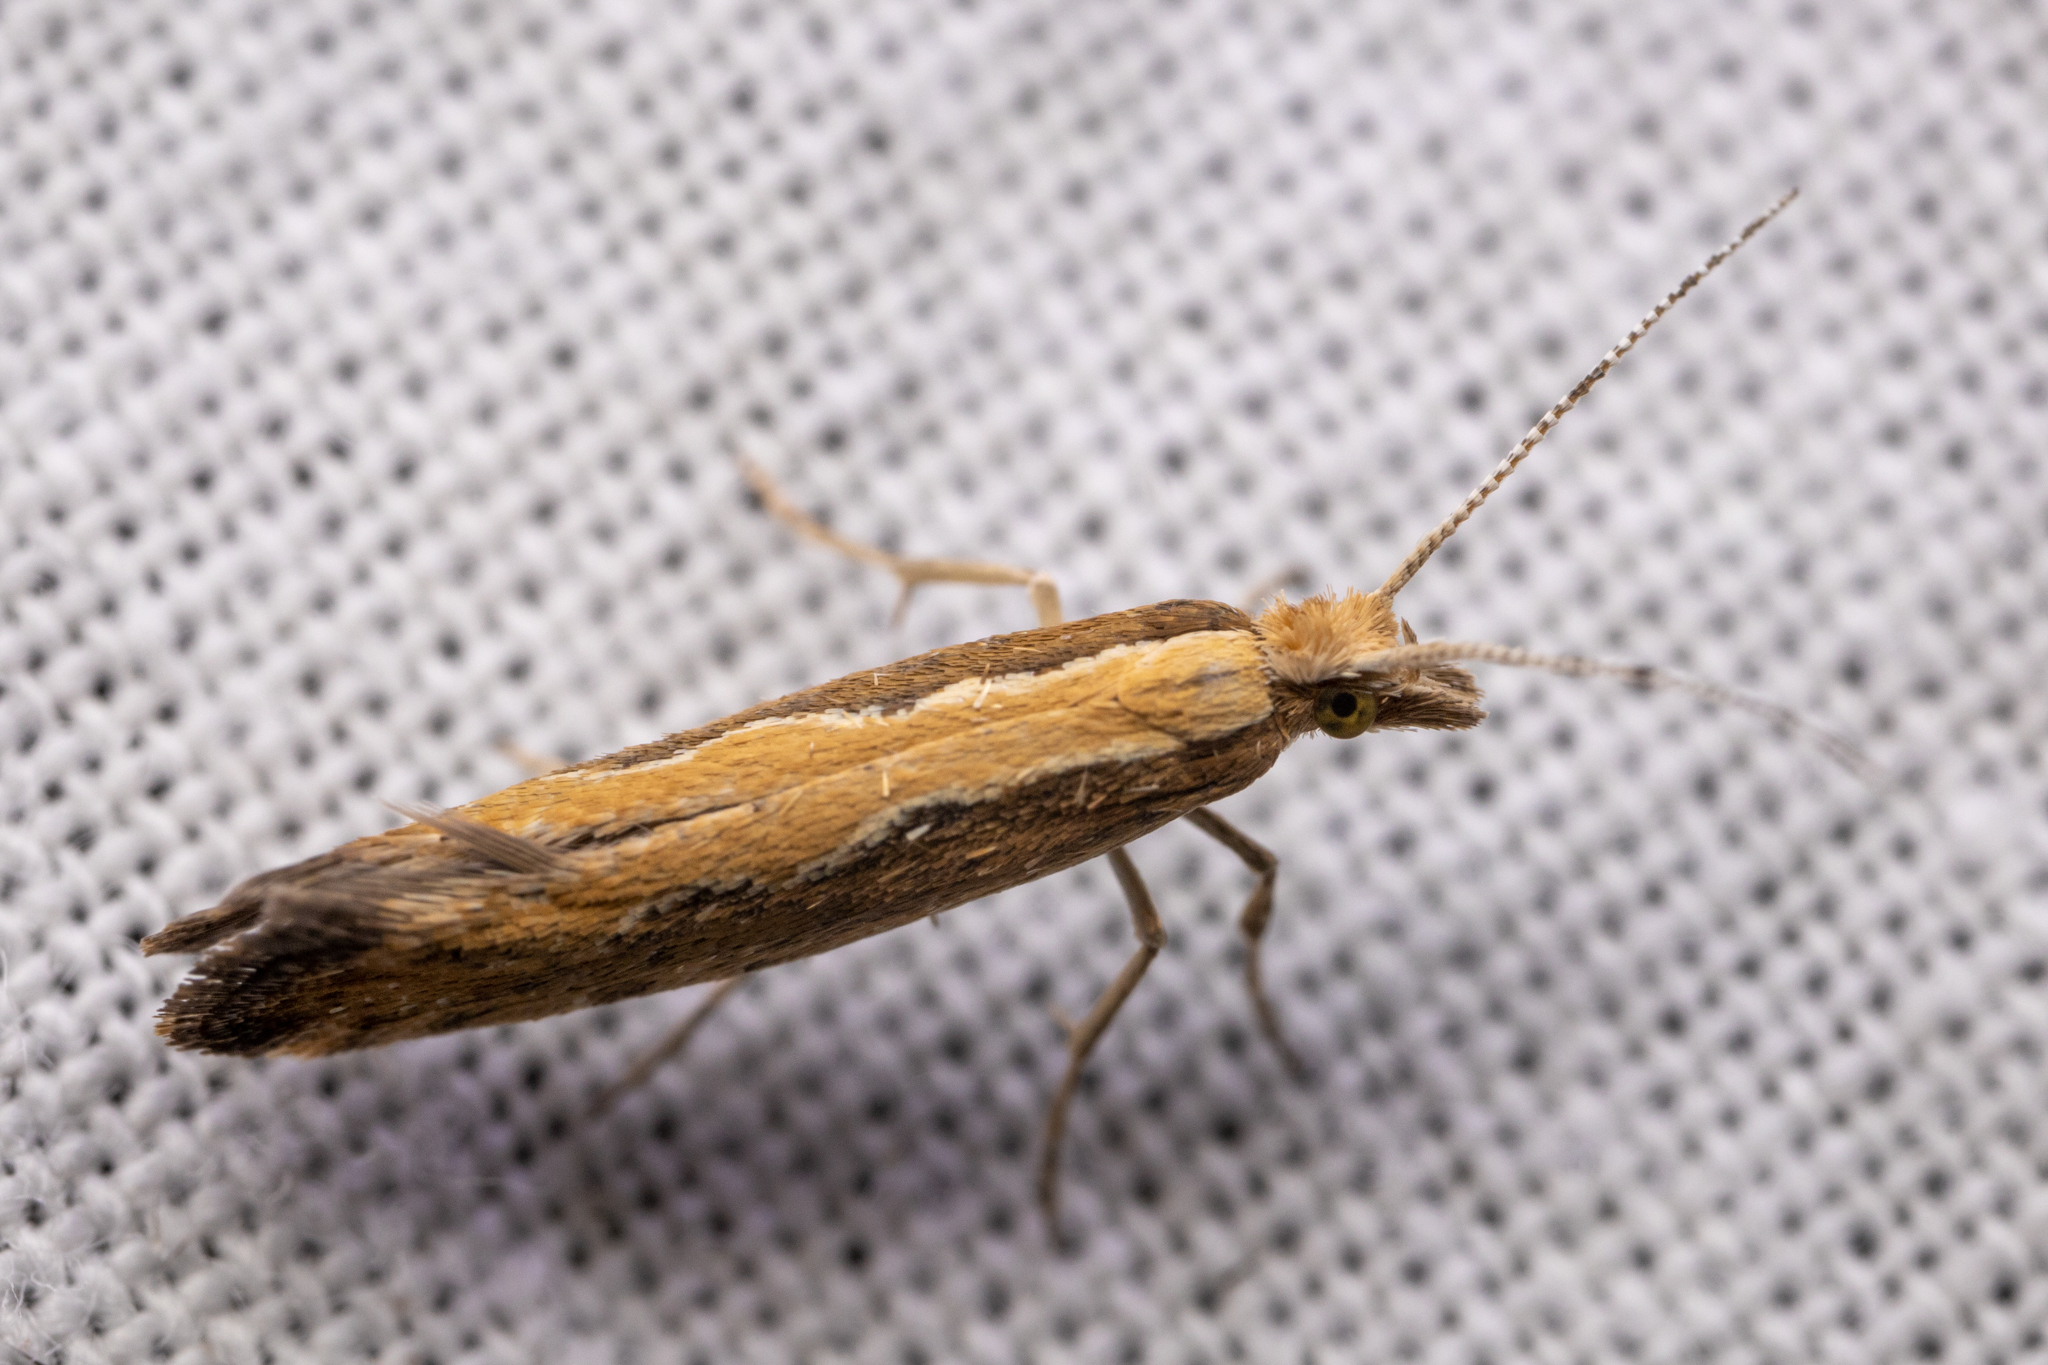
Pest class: diamondback_moth